WHSS

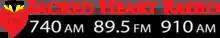
Previous logo

Hamilton City Schools ended its live broadcasts at 4:00 PM on May 28, 2010, due to budget shortfalls and the discontinuation of the broadcasting arts program, as well as declining career opportunities in the broadcasting field. Station manager and broadcasting arts instructor David Spurrier will retire from his position after more than 31 years at WHSS. WHSS broadcast automatically until August 24, when the school district sold the station to Sacred Heart Radio, owner of WNOP.